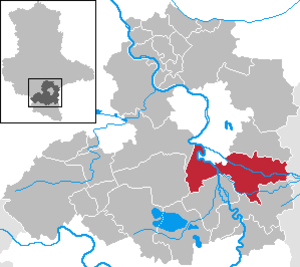
Schkopau
Kort
Schkopau er en kommune i Saalekreis i den tyske delstat Sachsen-Anhalt. Byen Schkopau ligger cirka 6 km nord for Merseburg og 11 km syd for Halle. Floderne Saale og Weisse Elster løber gennem kommunen.